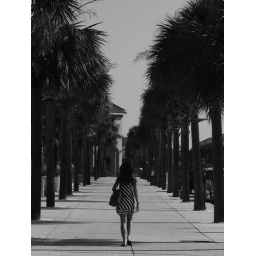
shopping in black and white